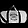
Label: Bag